Steel (pusher)

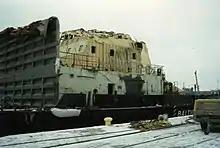
Damaged "Finn-Baltic" after rightening in Hanko on 2 February 1991.

Both the pusher and the barge suffered extensive damages from the accident. When the cargo shifted, the port side coamings and ramp were cut at the deck level and disappeared to the sea along with the cargo. As "Finn-Baltic" drifted towards the shallows, the superstructure and smoke stack of the pusher and the remaining parts of the coamings of the barge were crushed and mangled when they came into contact with the seafloor — large parts of the superstructure were later recovered for investigation along the drifting path. Some minor damage was also caused by the rightening operation.